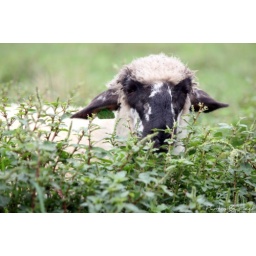
A sheep takes a break in the field at Frying Pan Farm Park